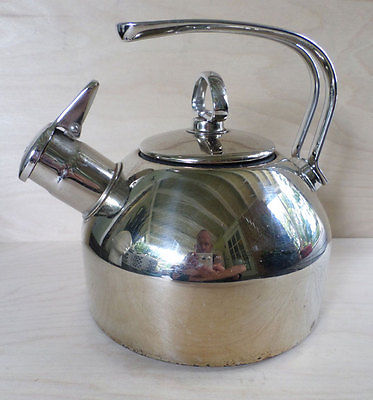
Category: kettle